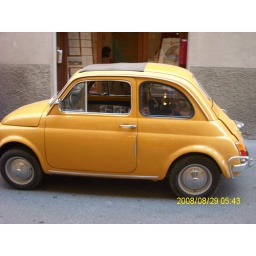
cute little car in Volterra